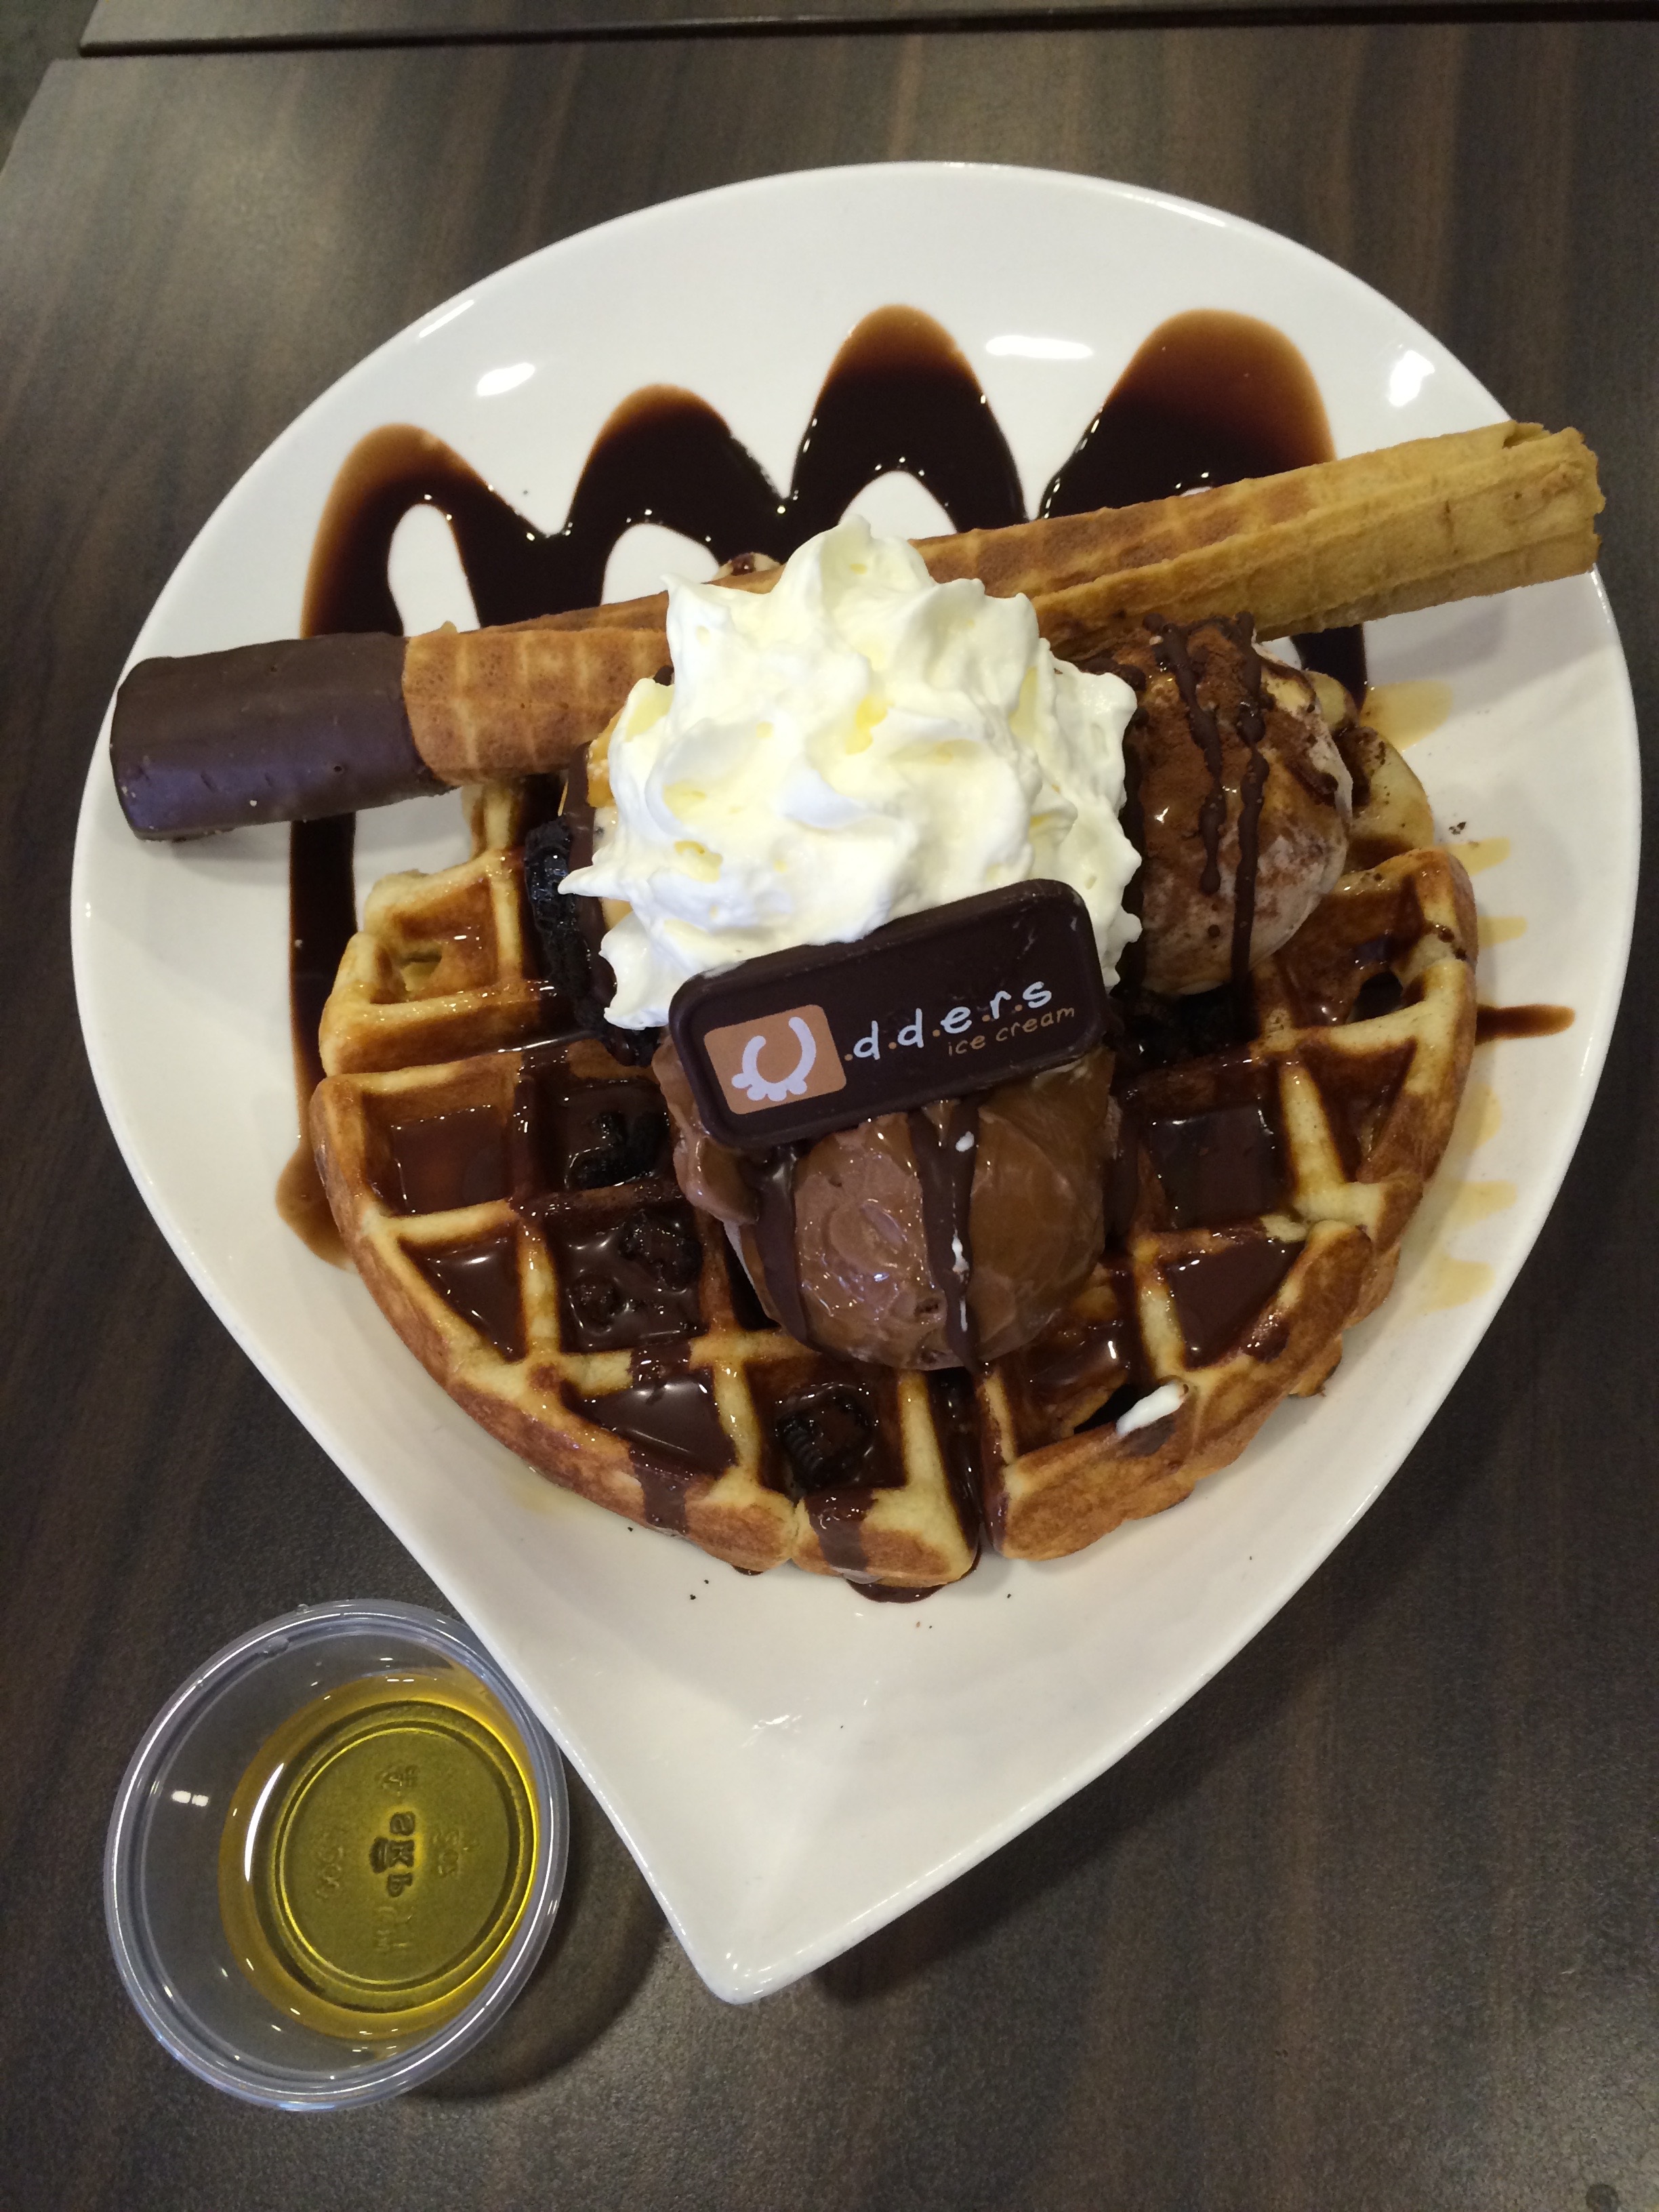
dish, meal, food, produce, plate, breakfast, chocolate, biscuit, ice cream, waffle, cuisine, whipped cream, waffles, brunch, flavor, sundae, belgian waffle, canadian cuisine, poutine